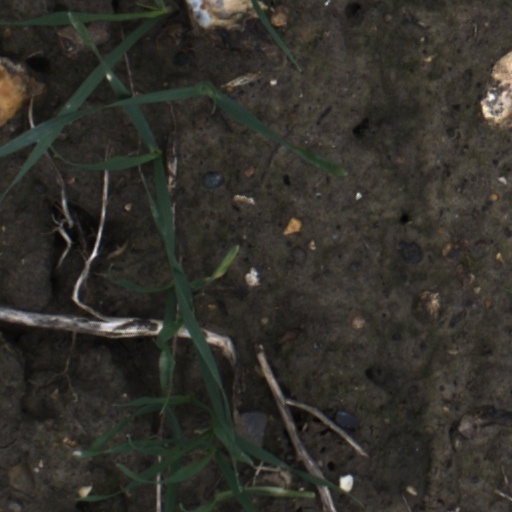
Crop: wheat